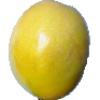
Label: Maracuja 1